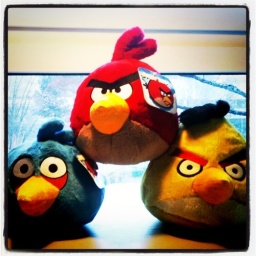
Angry birds in da house :)